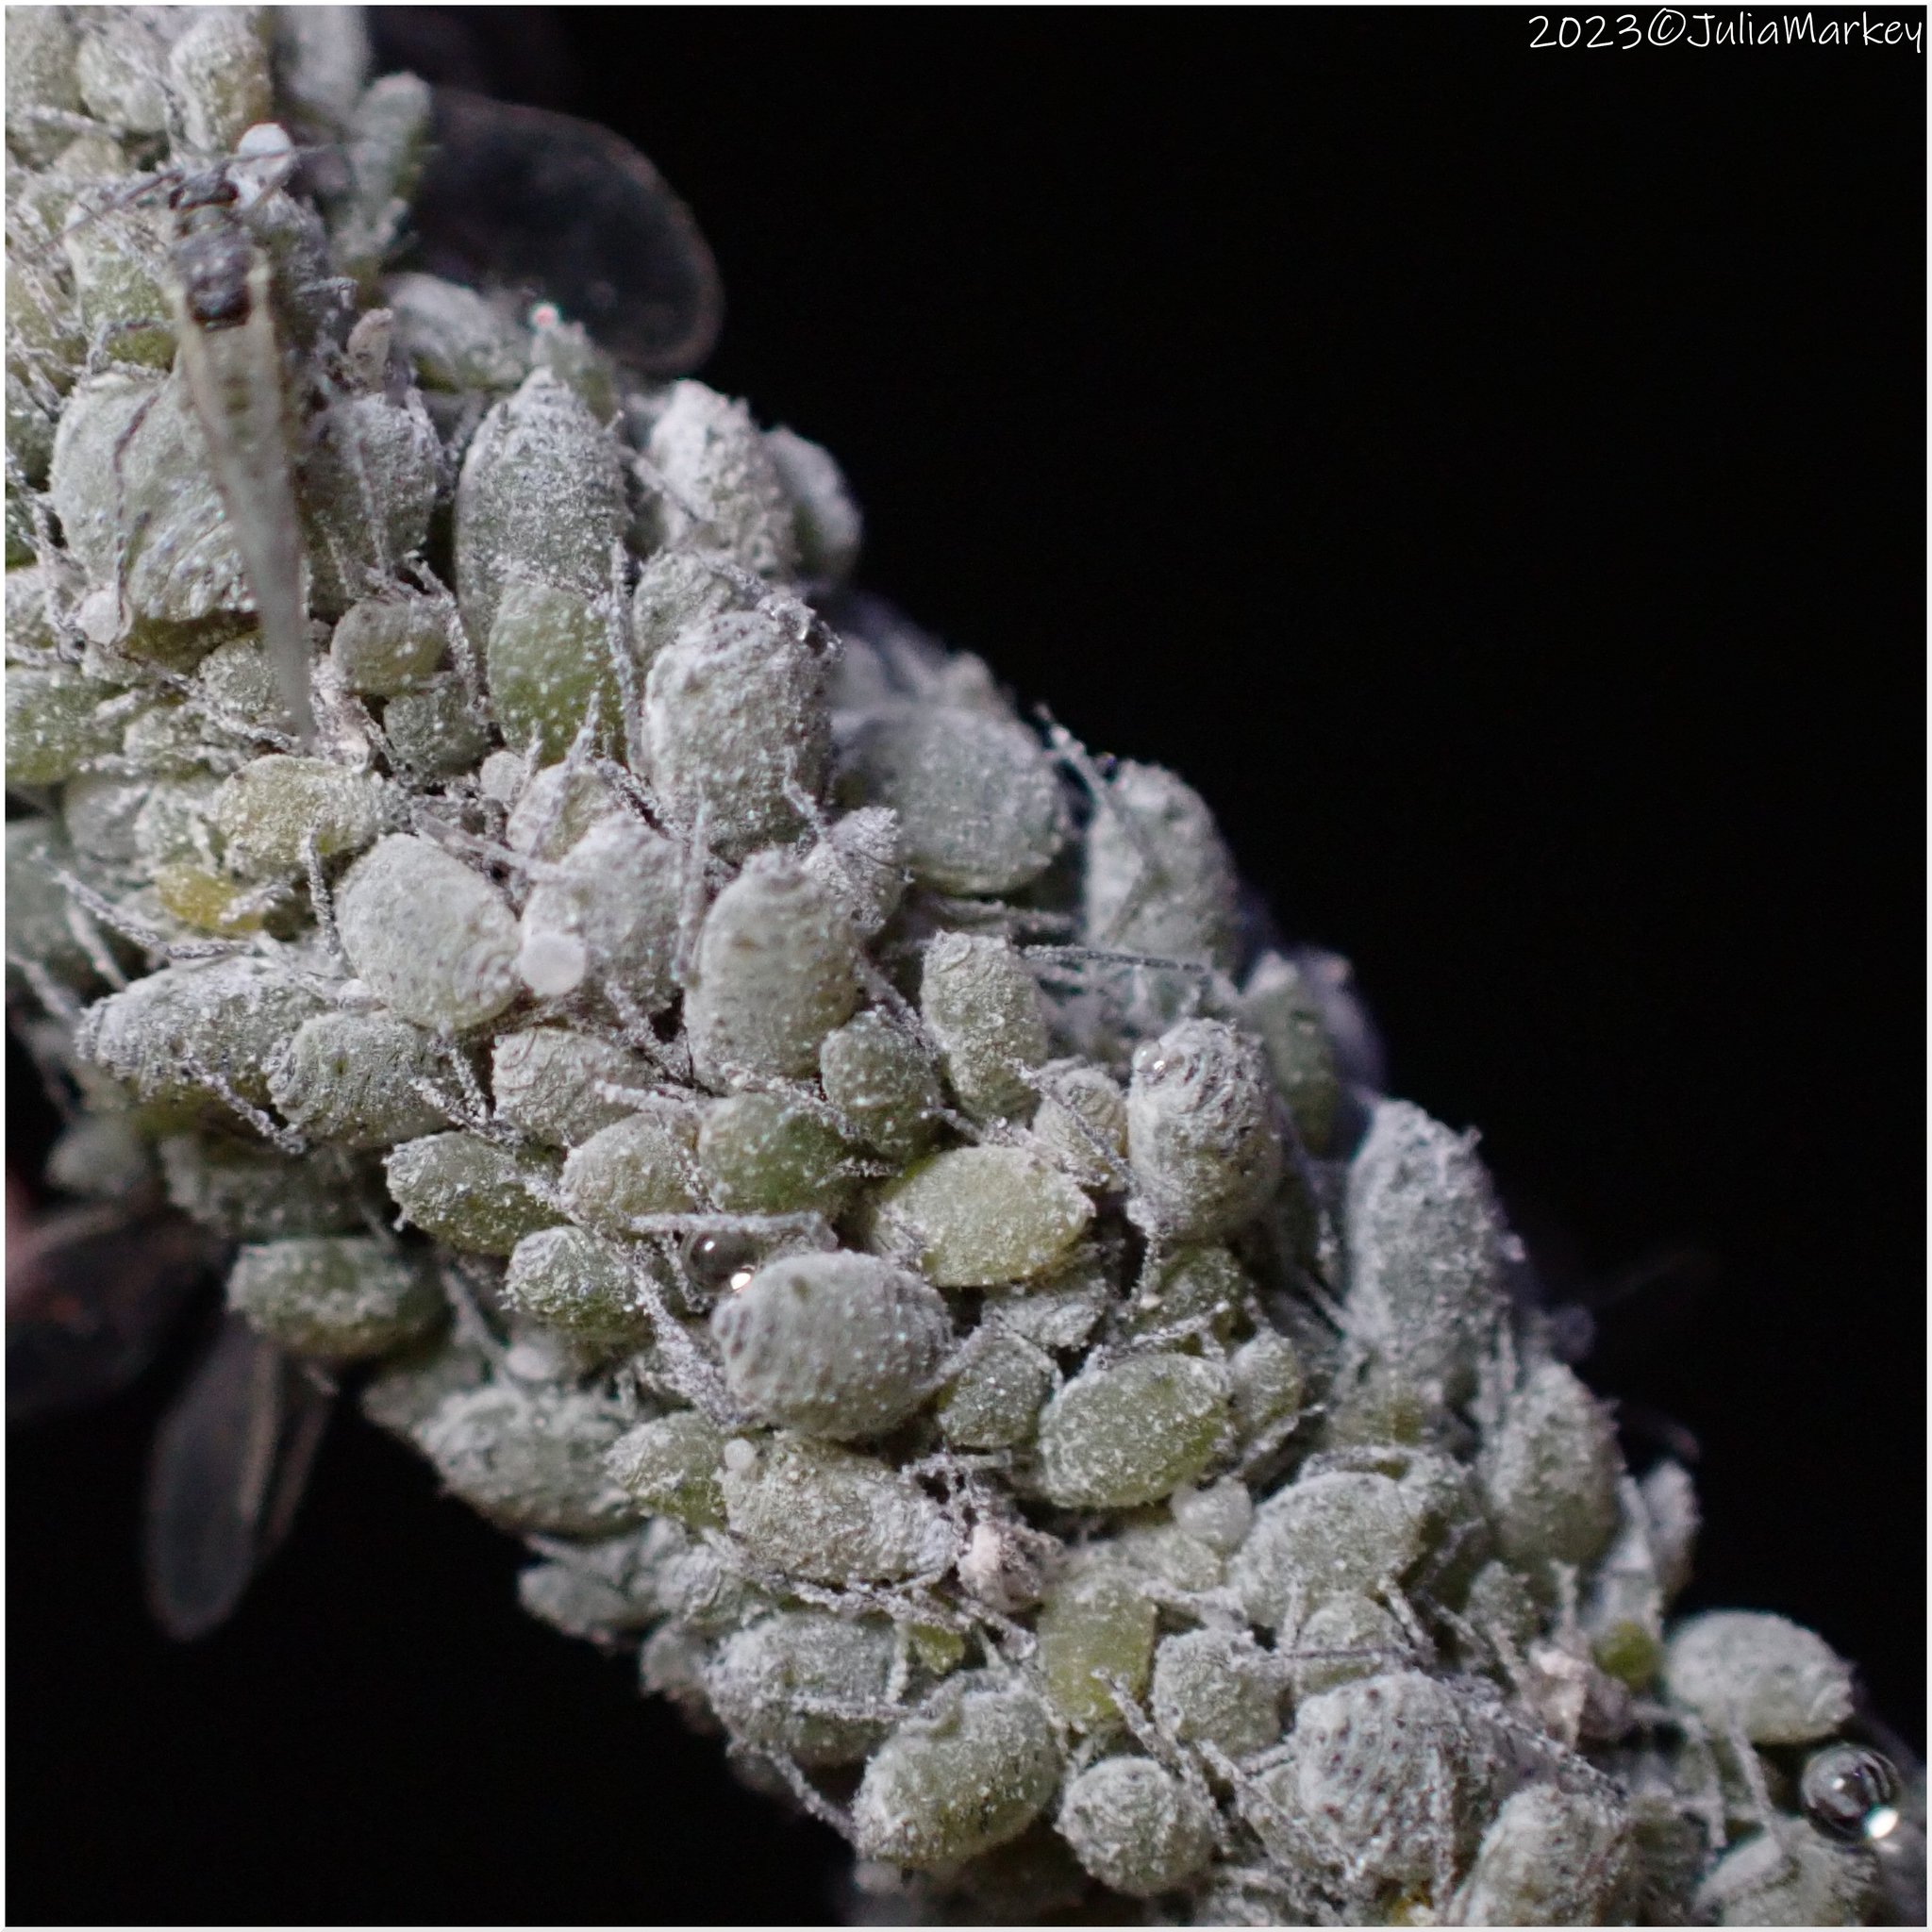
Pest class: cabbage_aphid